Dick Casull

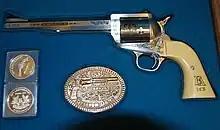
Freedom Arms M83 Revolver

Casull began building a number of five-shot prototypes on Ruger Super Blackhawk frames. The Freedom Arms Model 83 single-action revolver chambered in .454 Casull was introduced in 1983. This model remains in production as the Model 83.